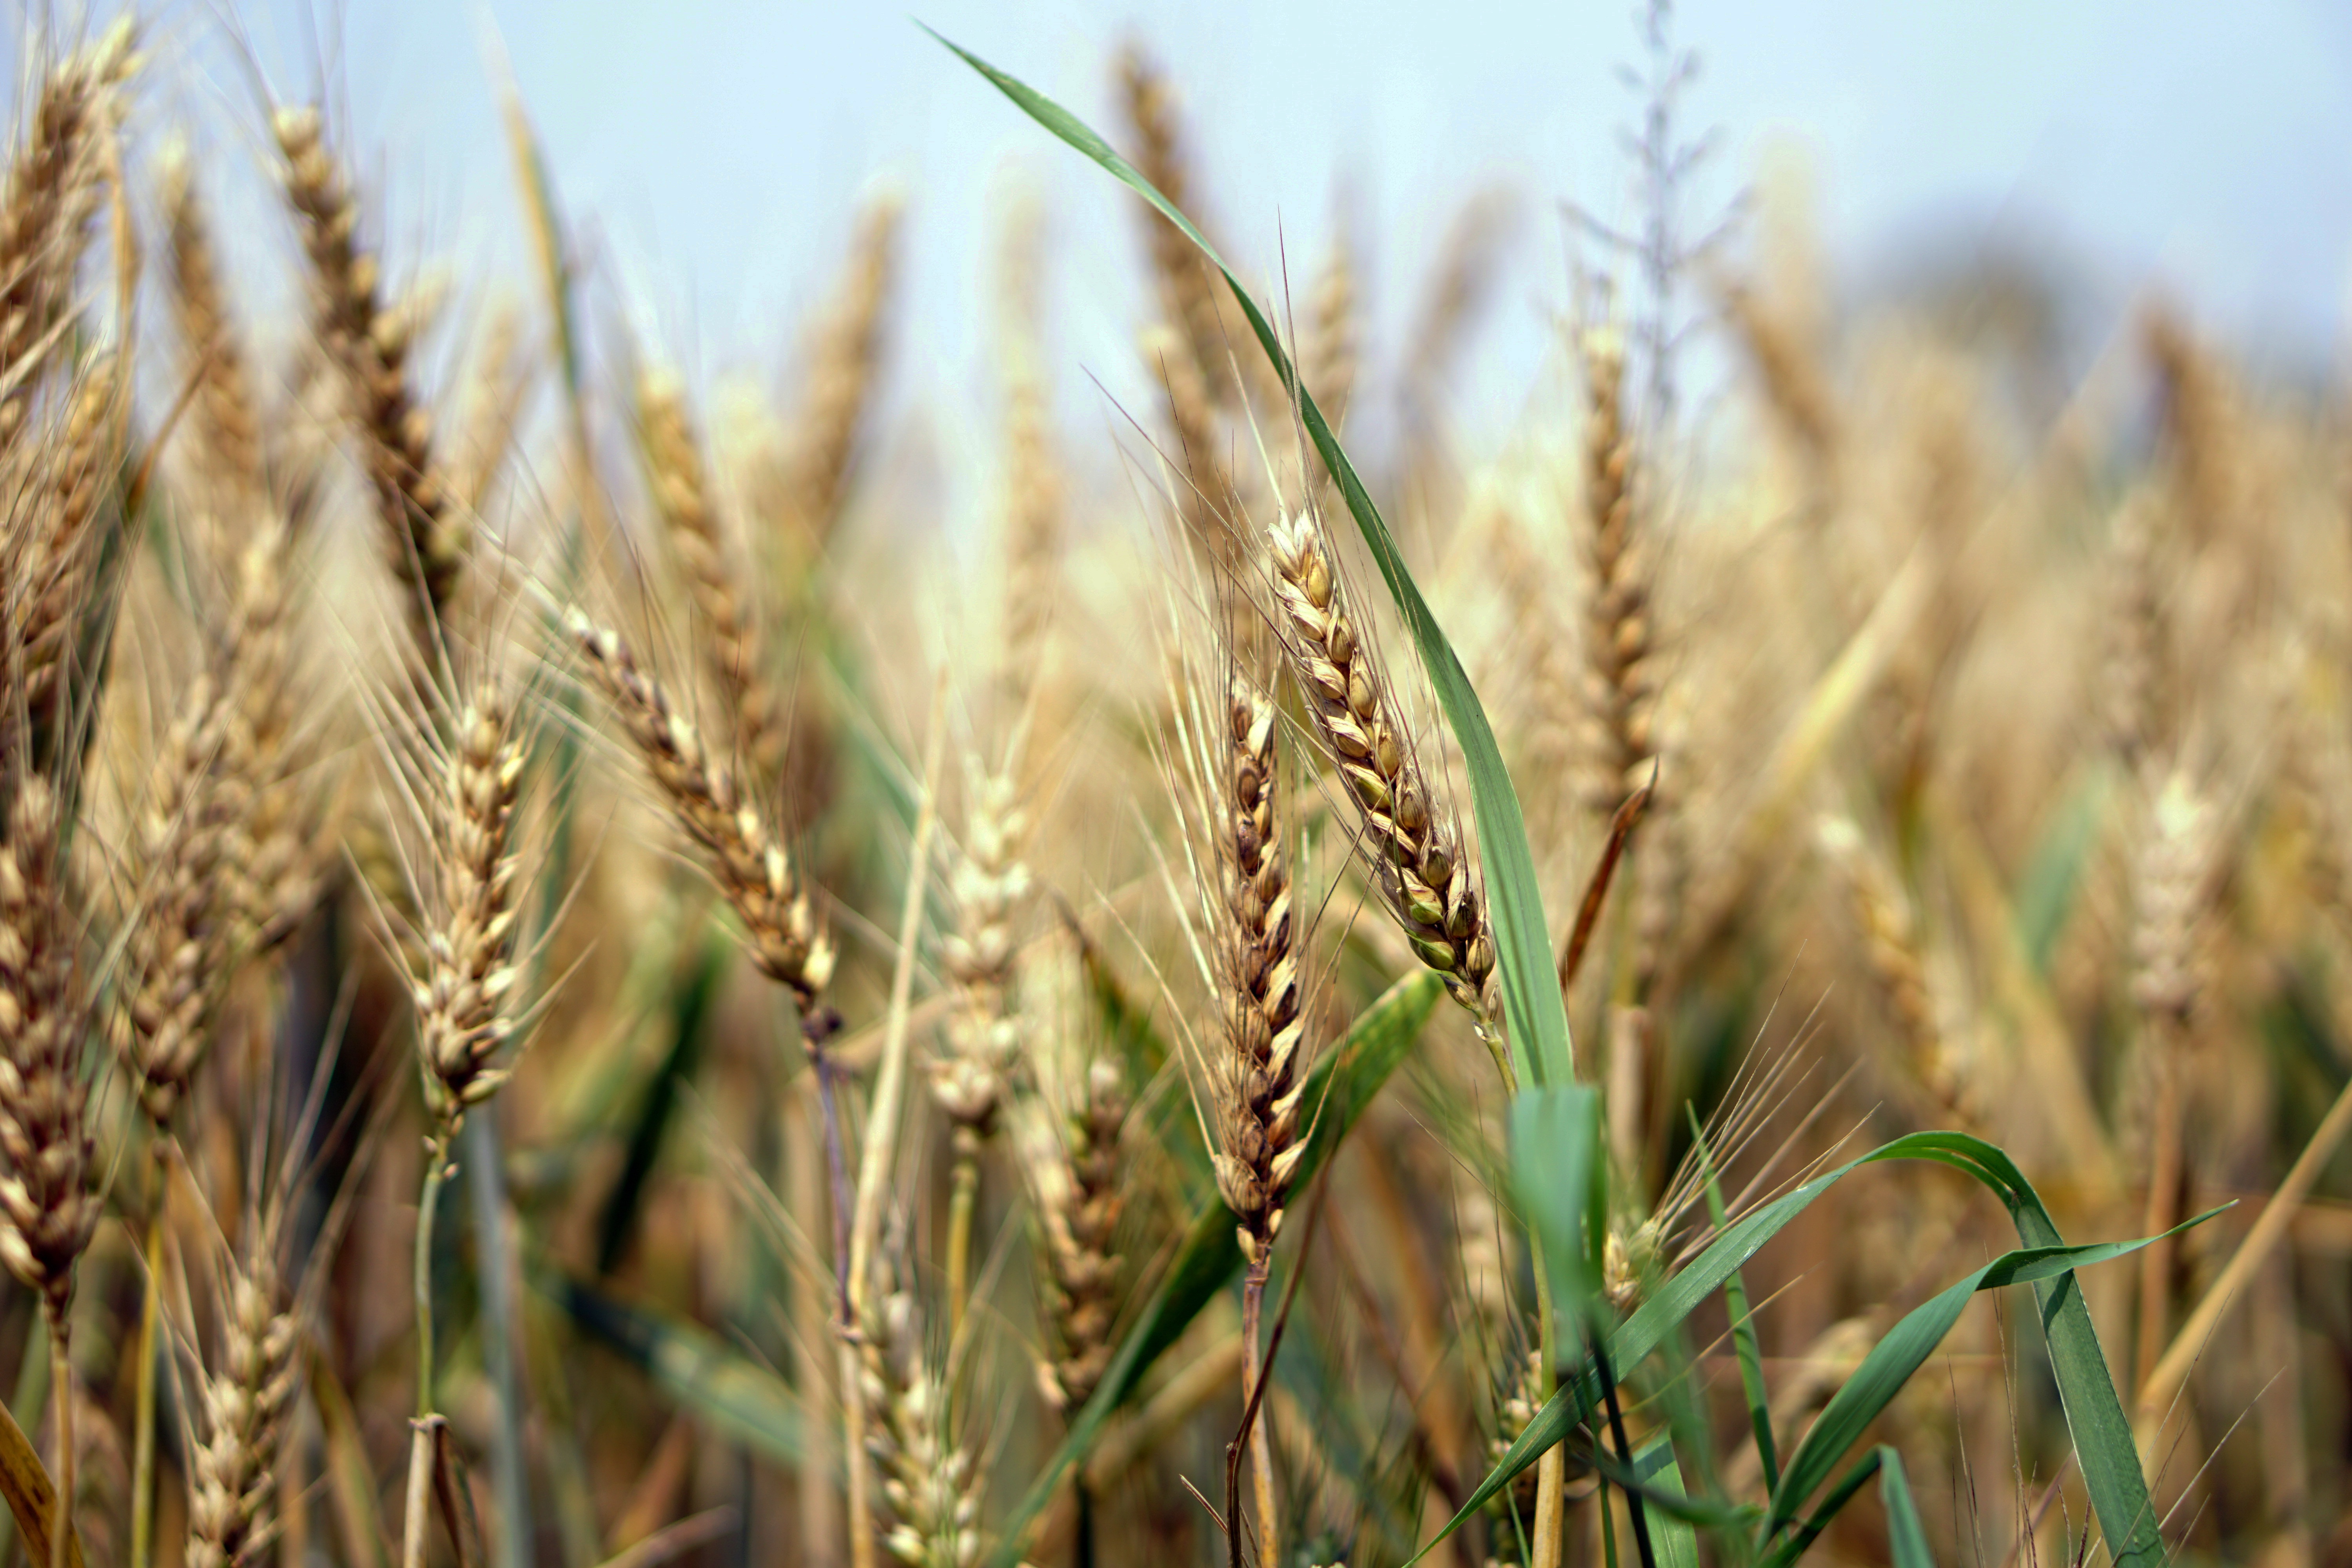
landscape, nature, grass, light, plant, sky, sun, field, barley, wheat, grain, prairie, summer, food, crop, agriculture, lighting, spike, cereal, wheat field, thanksgiving, clouds, shrubs, rye, cornfield, cereals, mood, arable, airy, golden yellow, flowering plant, ease, halm, shadow play, commodity, emmer, triticale, hordeum, grass family, plant stem, land plant, food grain, einkorn wheat